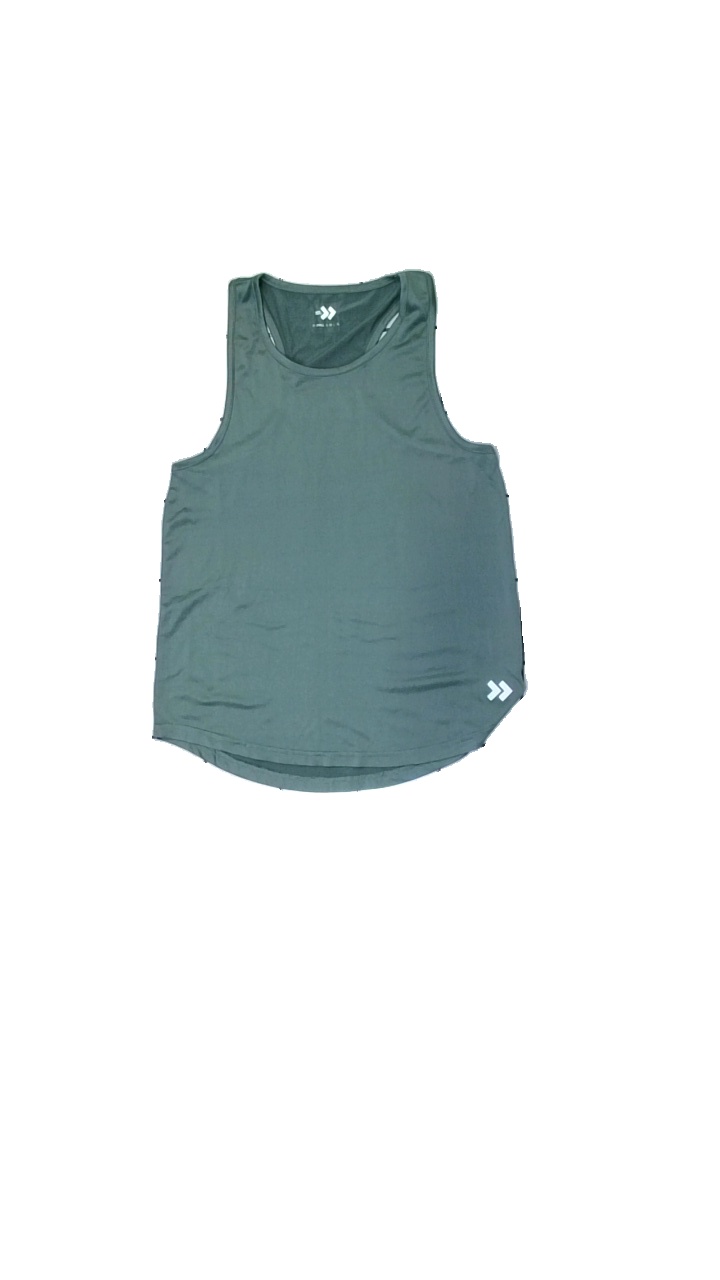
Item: Training Top (Ladies)
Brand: Lager 157
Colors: Green
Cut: Regular, C-collar
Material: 100% Polyester
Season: All
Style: Sports
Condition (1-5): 5
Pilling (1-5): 5
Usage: Reuse
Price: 50-100